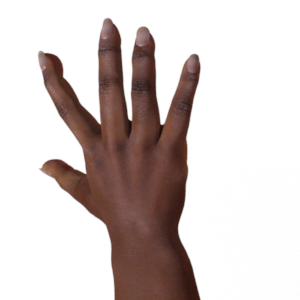
Label: paper